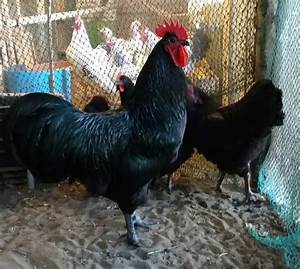
Label: gallina